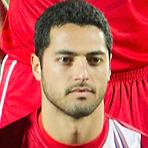
Age: 28